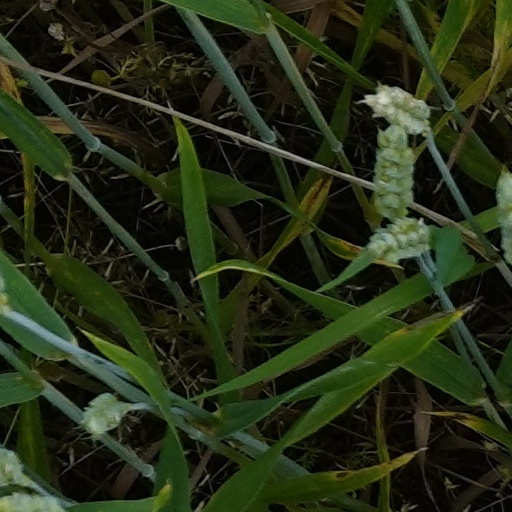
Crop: wheat